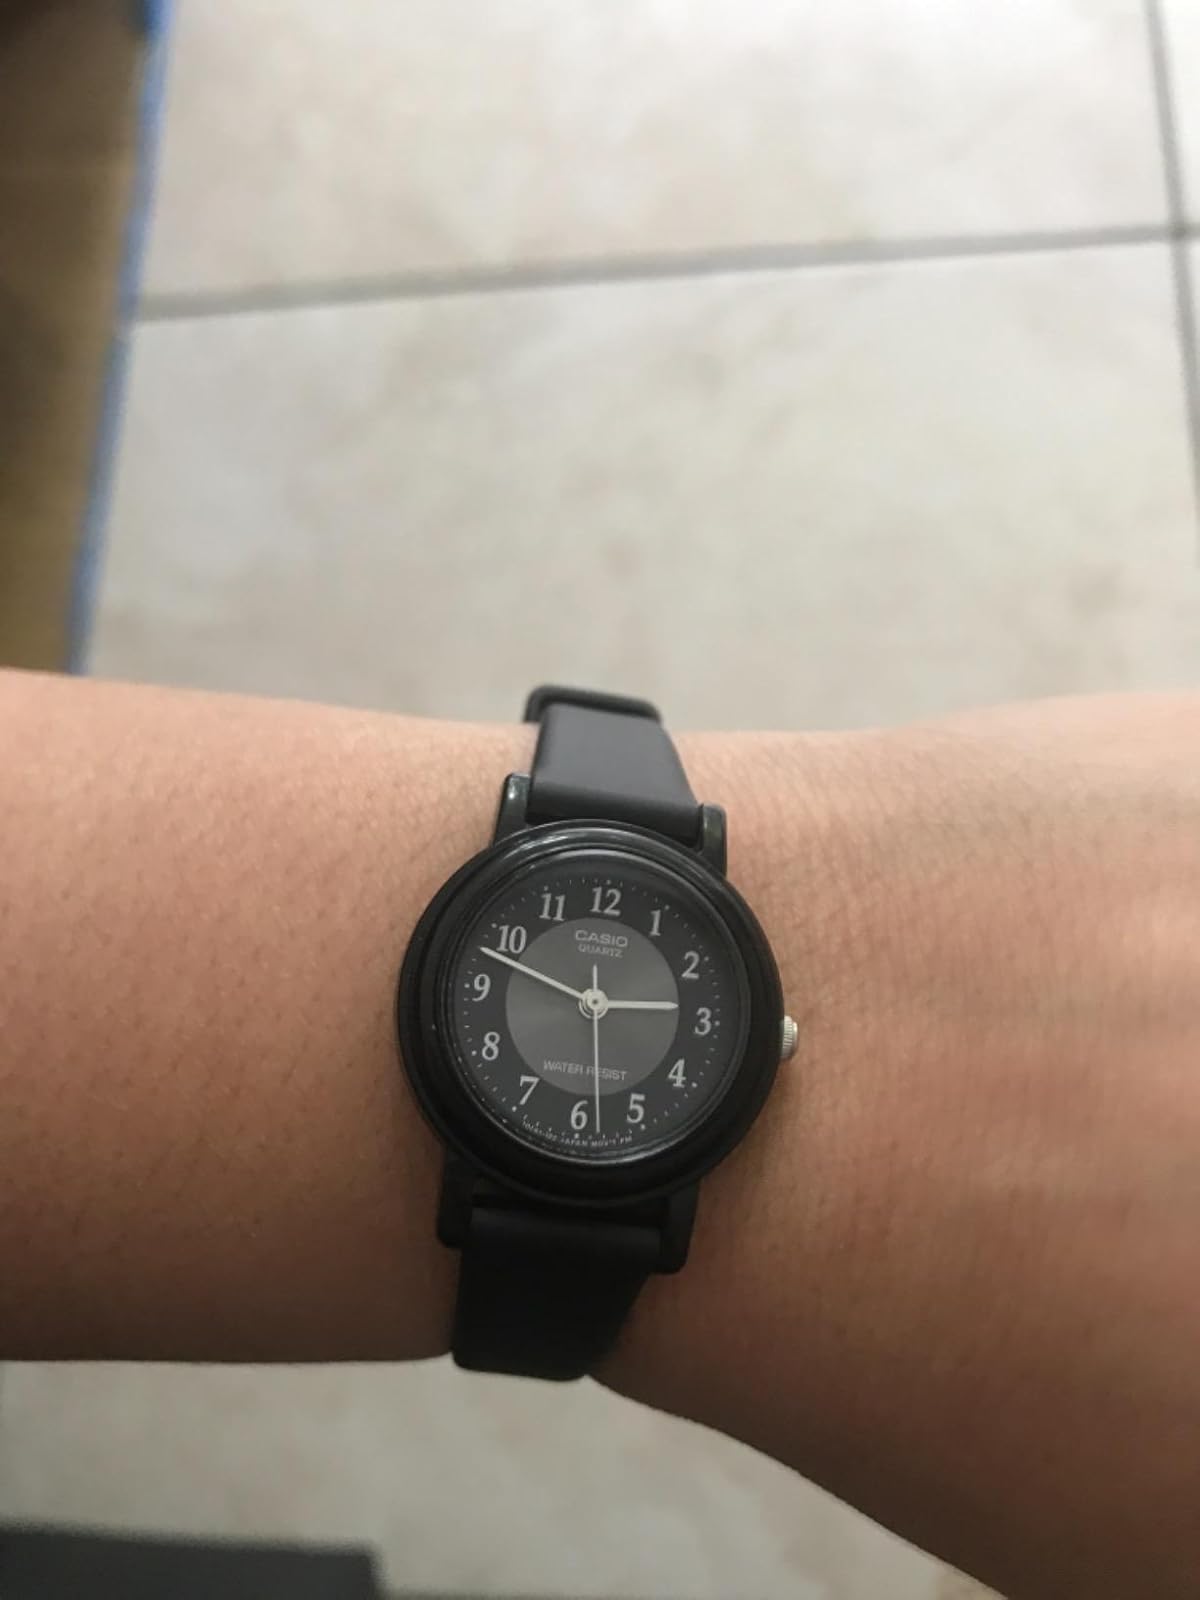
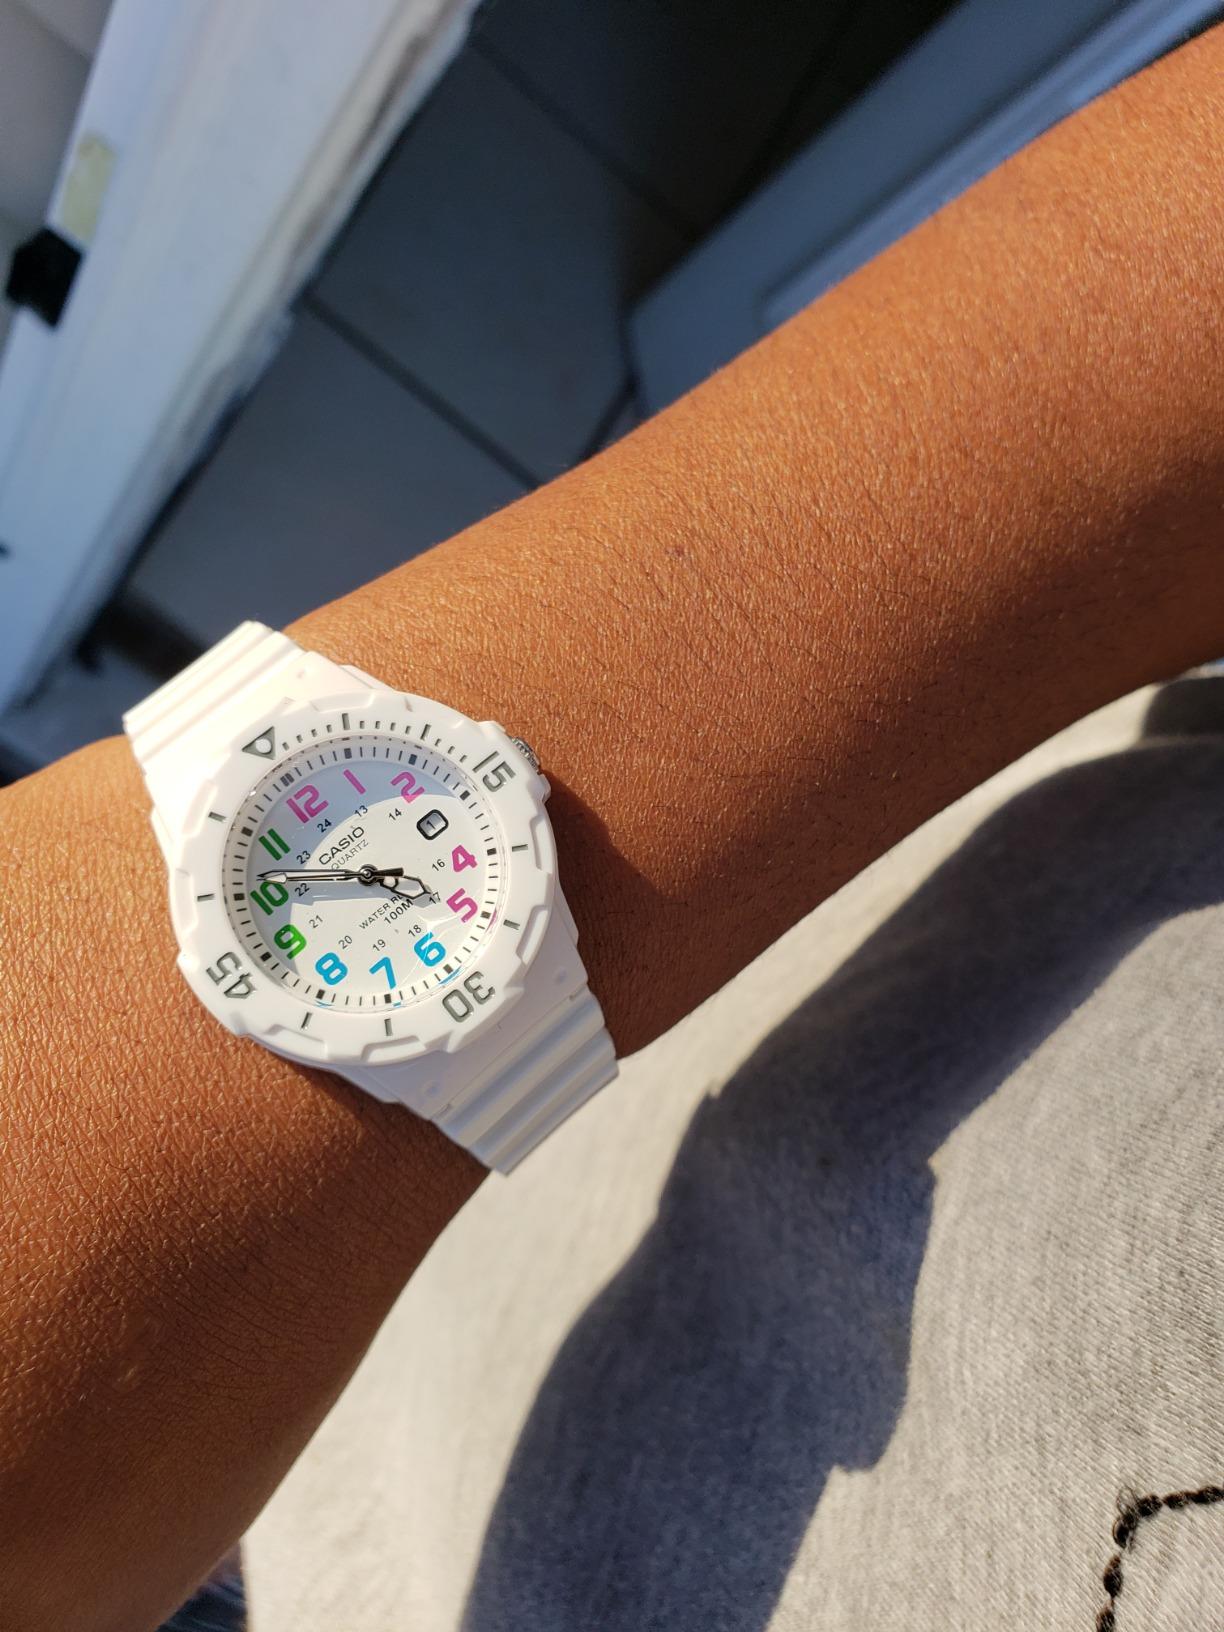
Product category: accessories_watch
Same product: no